1991 Indianapolis 500

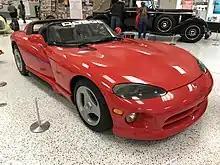
1991 Dodge Viper RT/10 Indy 500 Pace Car, on display at the Indianapolis Motor Speedway's "From the Vault" exhibit, December 2019

A. J. Foyt suffered a crash at Road America in September 1990, which seriously injured both his feet and legs. Foyt underwent rehabilitation during the offseason, supervised by Steve Watterson, the strength and rehabilitation coach for the Houston Oilers. Foyt announced in November 1990 that he would retire at the end of the 1991 season. Foyt was planning a part-time Indy car schedule for 1991, racing at some ovals and a few road courses, and the 1991 Indianapolis 500 would be his last start at Indy. Still unable to drive due to his recuperation, Foyt skipped the Daytona 500 in February, the first time that he missed that race since 1968. Foyt initially planned to race at Phoenix on April 21, but nevertheless took a very cautious approach to his return. He scheduled a private test at Indy on April 4–6, but had to cut the test short due to pain and other factors, and doctors refused to clear him to race. Al Unser filled in for Foyt at Phoenix. Bernard Jourdain and Mike Groff filled for Foyt at the other CART series races, with Jourdain running a second car at Indy. Foyt's comeback was finally complete when he took his first practice laps on Monday May 6.